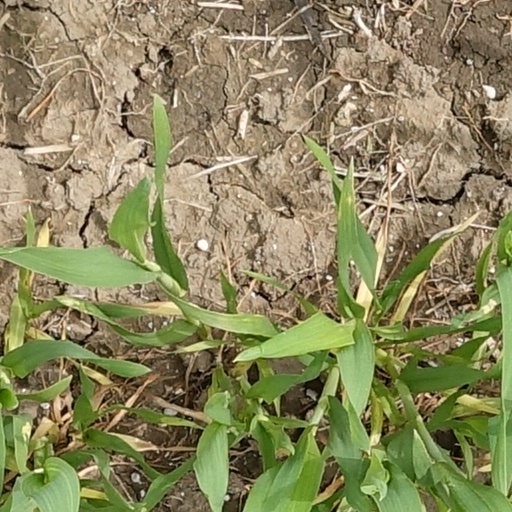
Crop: wheat